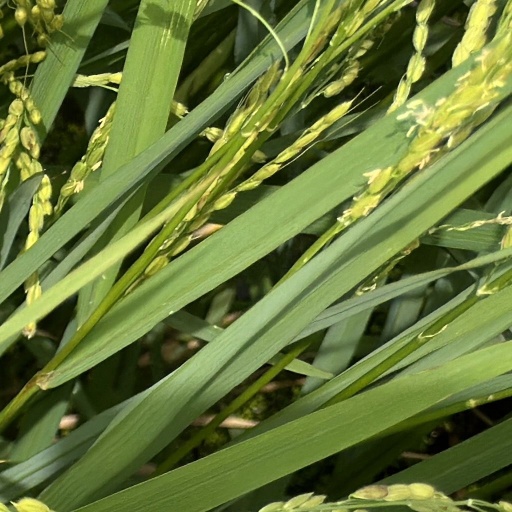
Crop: rice